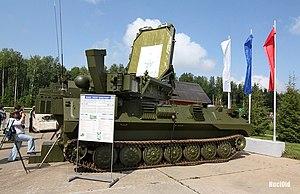
Zoopark-1 est un radar de contre-batterie militaire russe, et développée par Almaz-Antei. C'est un radar à balayage électronique passif destiné à la détection des positions de l'artillerie ennemie. Monté sur un véhicule MT-LBu, le système peut détecter des cibles mobiles au sol à une distance allant jusqu'à 40 km.